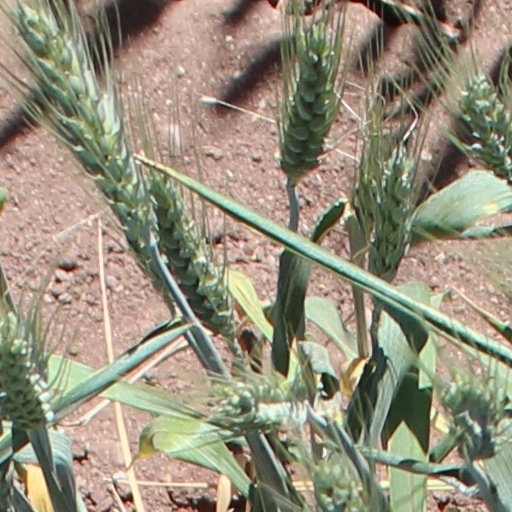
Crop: wheat